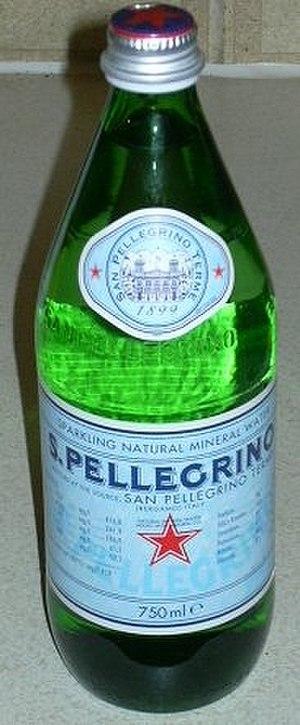
Sanpellegrino S.p.A. est une société italienne, fondée en 1899, située à San Pellegrino Terme dans la province de Bergame, qui produit de l'eau minérale S. Pellegrino et des sodas.